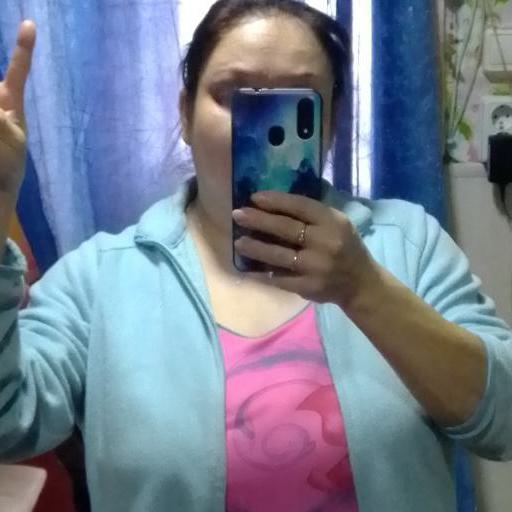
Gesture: no_gesture